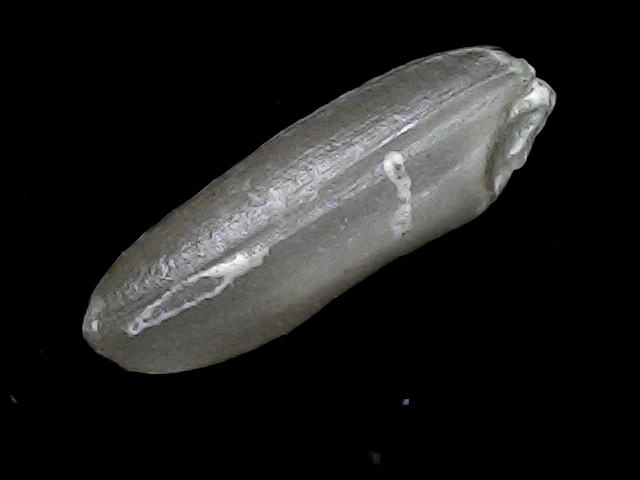
Rice variety: BD85